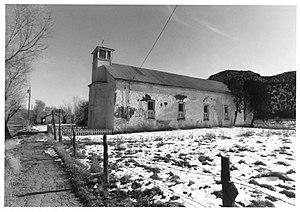
Le district historique de Lincoln est un district historique de la ville américaine de Lincoln, au Nouveau-Mexique. Il est classé National Historic Landmark depuis le 19 décembre 1960.